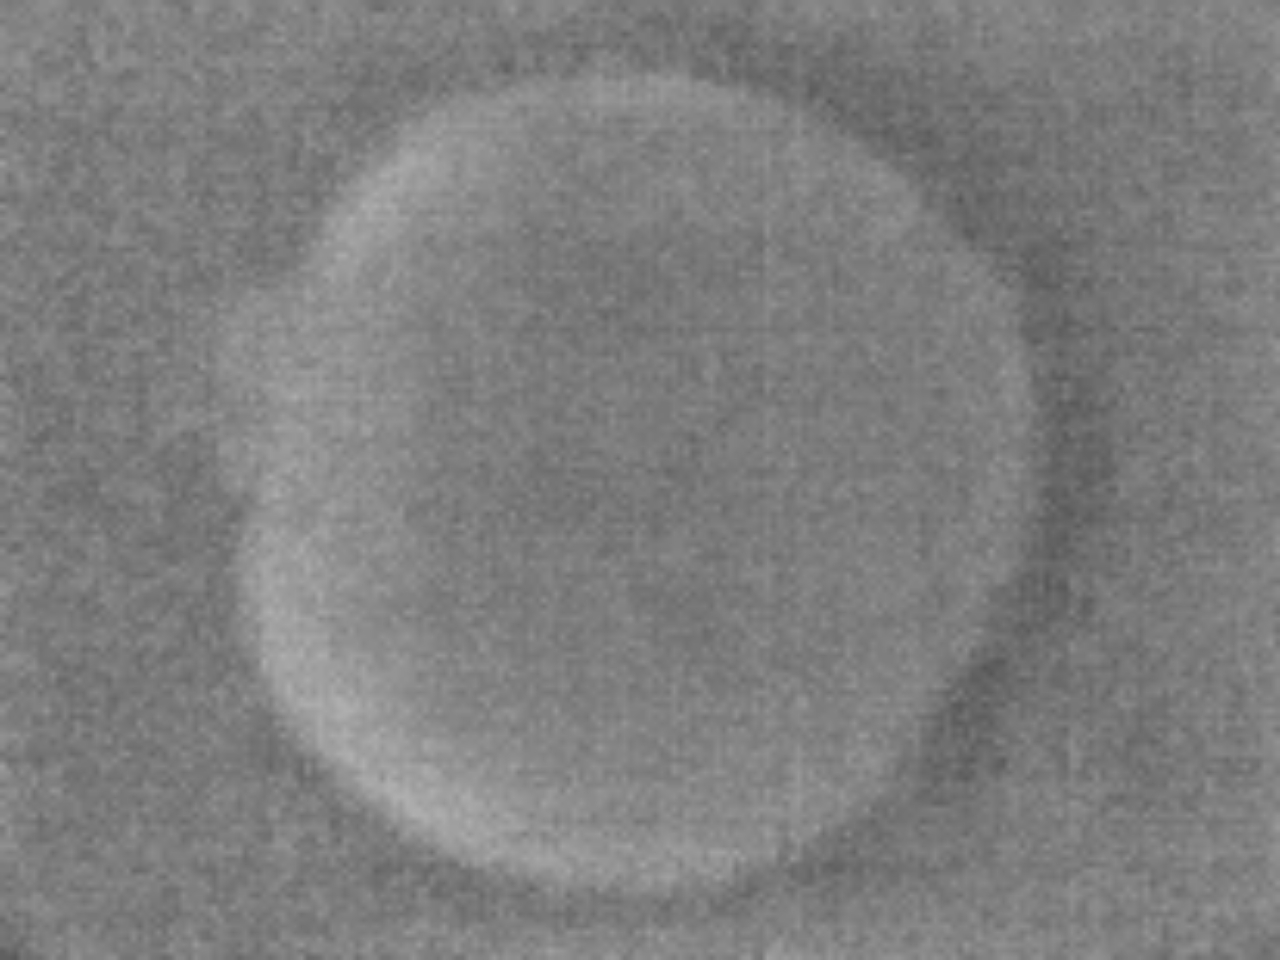
Label: No Defect